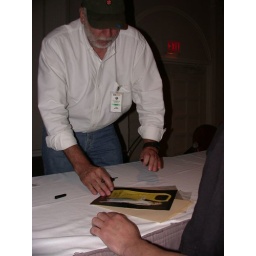
Lacking a real machine to lug to the convention, one person gets by having Nolan sign this instead.